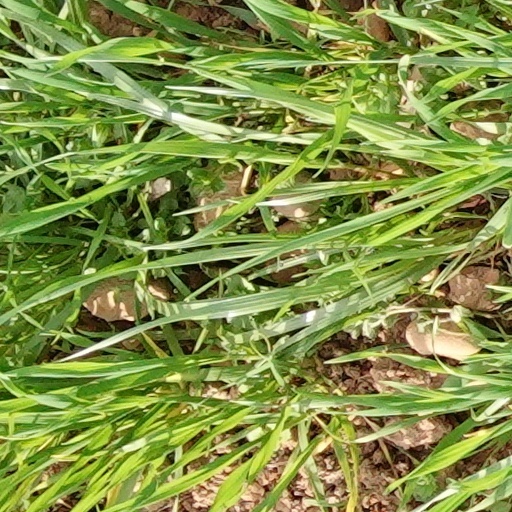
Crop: wheat